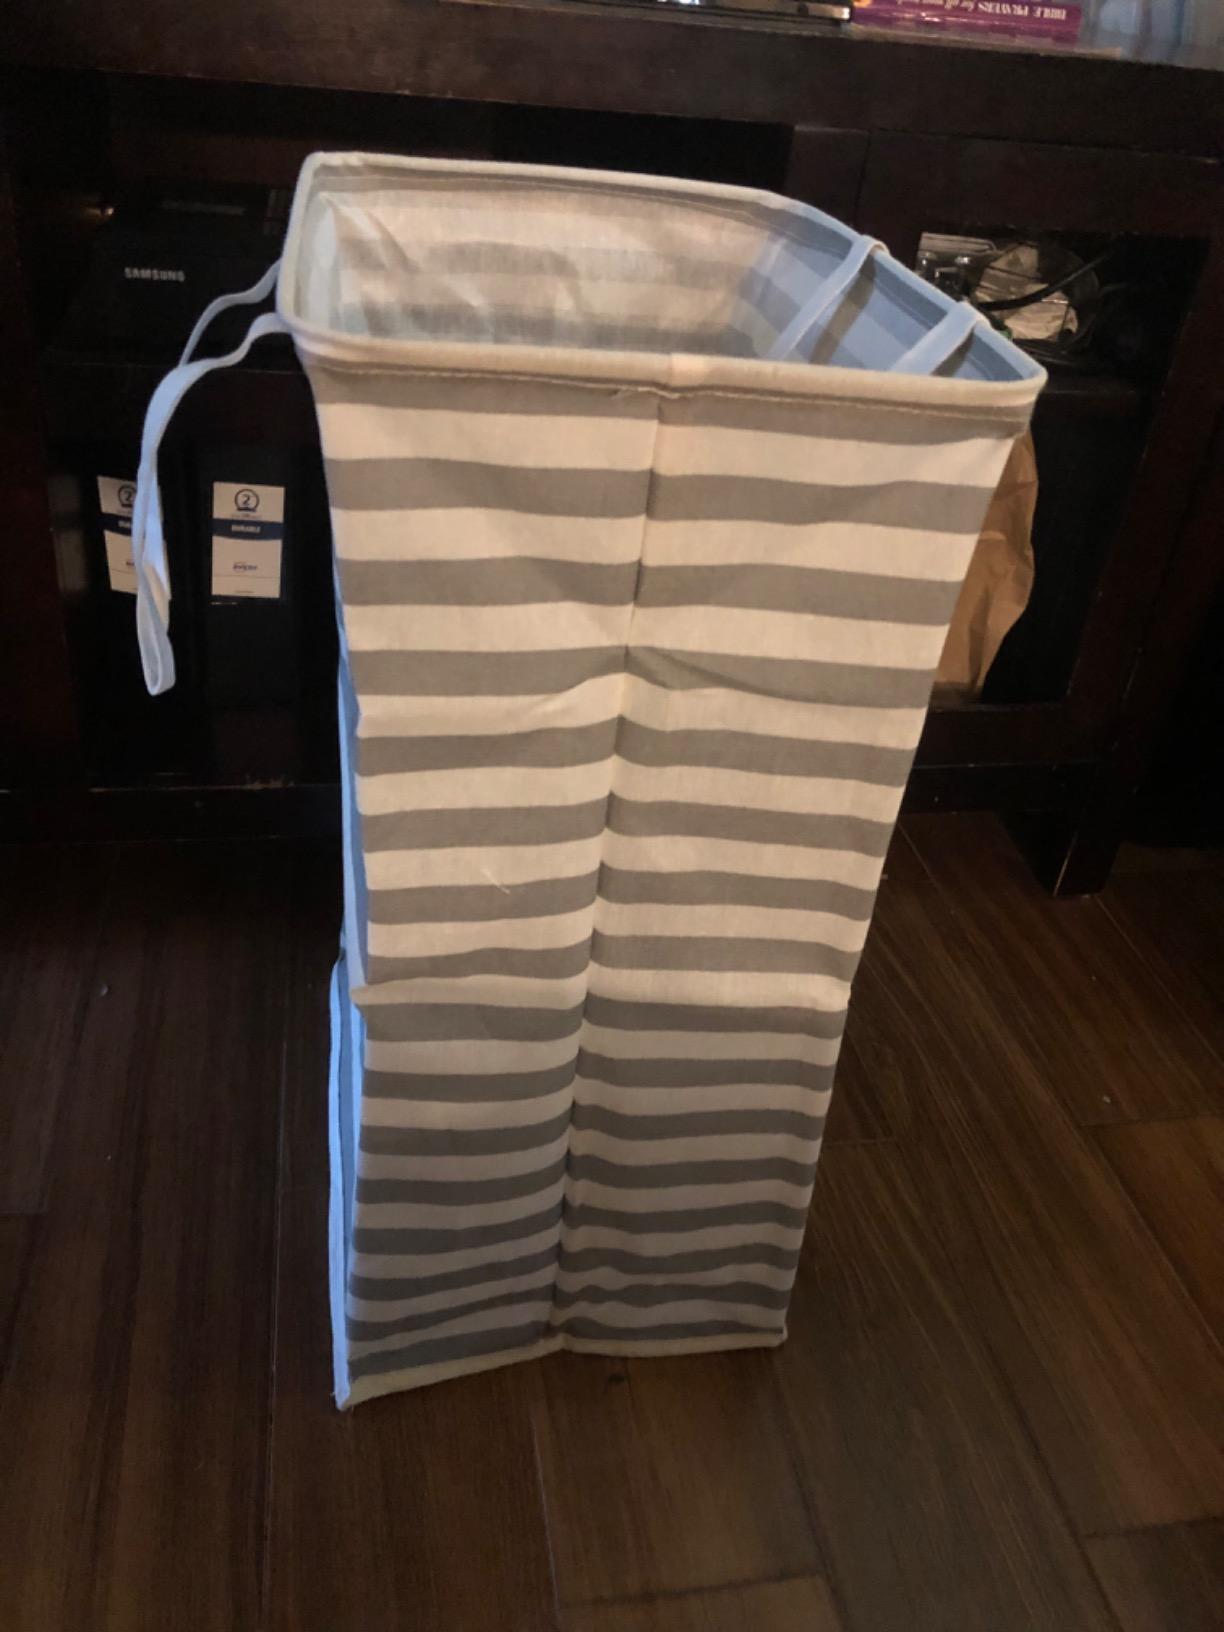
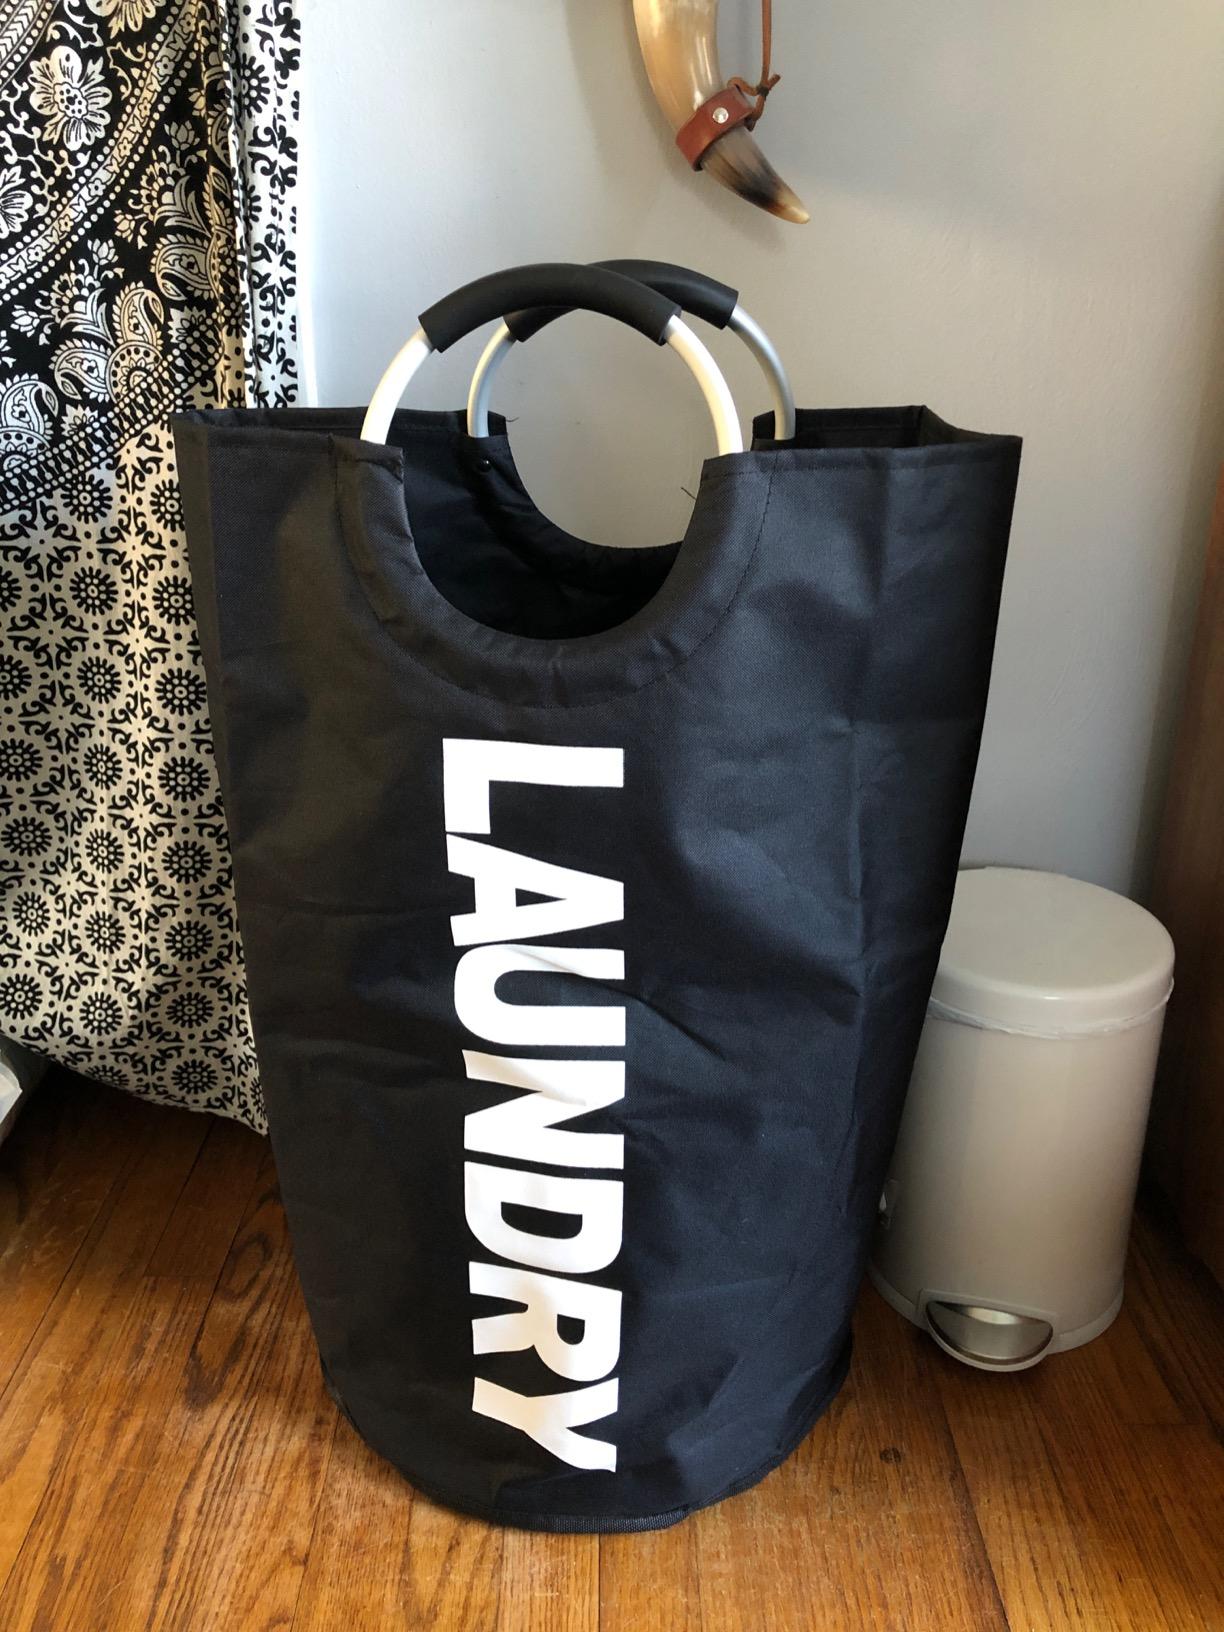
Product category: items_hamper
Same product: no